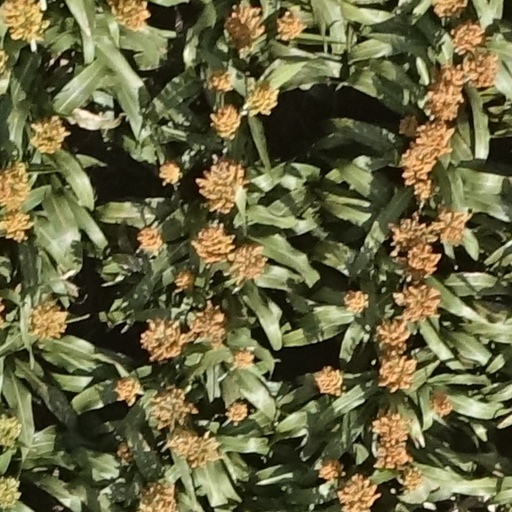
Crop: sorghum